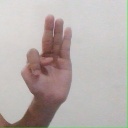
अक्षर: भ